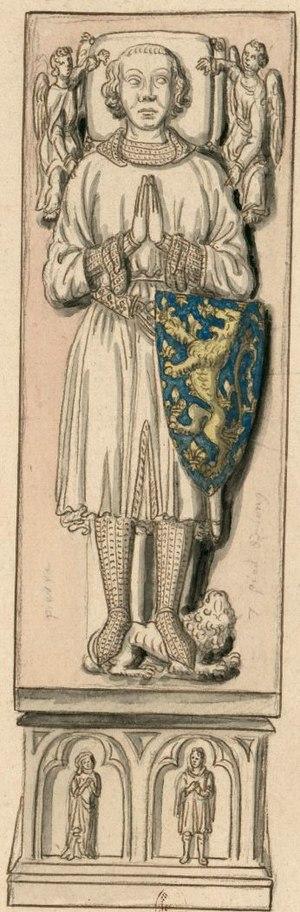
Gisant de Louis de Brienne (à l'origine dans l'abbaye d'Etival-en-Charnie)
Louis de Brienne, aussi connu sous le nom de Louis d'Acre ou Louis de Beaumont-Brienne, est vicomte de Beaumont, Fresnay et Sainte-Suzanne. Il est le troisième fils de Jean de Brienne, roi de Jérusalem puis empereur latin de Constantinople, et de sa troisième épouse Bérengère de León.